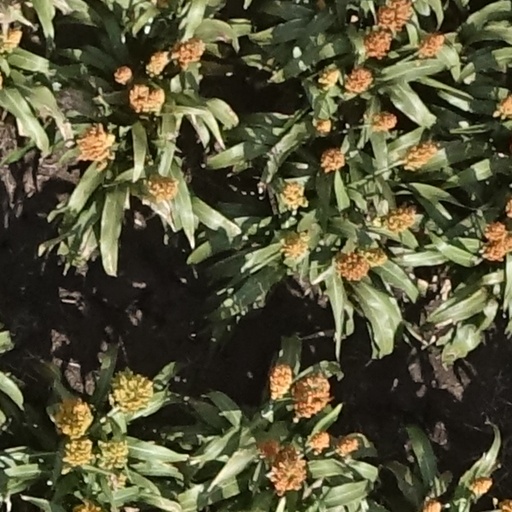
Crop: sorghum